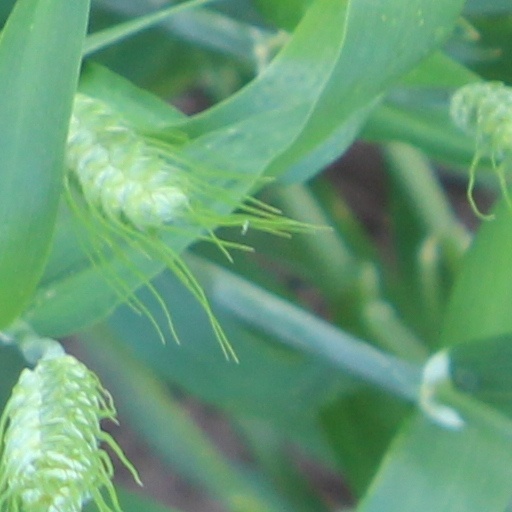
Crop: wheat